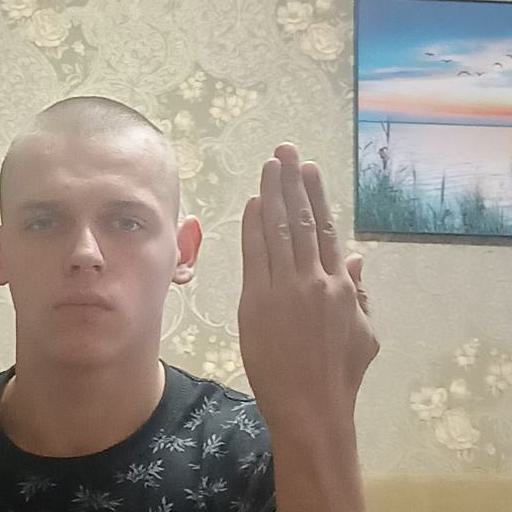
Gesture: stop_inverted